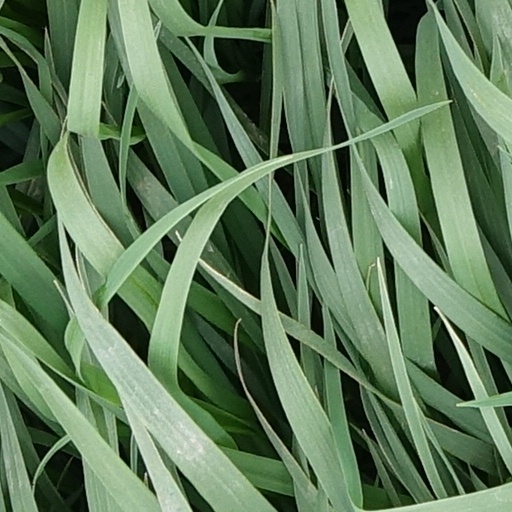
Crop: wheat